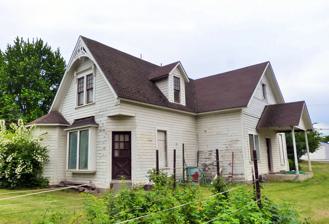
Building: C. C. Van Arsdol House
Country: United States of America
Year built: 1882
United States historic place C. C. Van Arsdol House U.S. National Register of Historic Places Show map of Washington (state) Show map of the United States Location 1011 15th Street, Clarkston, Washington Coordinates 46°24′38″N 117°04′07″W / 46.41044°N 117.06862°W / 46.41044; -117.06862 Area less than one acre Built 1882 NRHP reference No. 75001839 Added to NRHP May 6, 1975 The C. C. Van Arsdol House , at 1011 15th Street in Clarkston in Asotin County, Washington , was built in 1882.  It was listed on the National Register of Historic Places in 1975. The house "is a complex assembly of additions built onto a small one-story, one room homesteader's cottage dating from the early 1880s."  It was a home of civil engineer Cassius C. Van Arsdol . References